Intercontinental Cup (1960–2004)

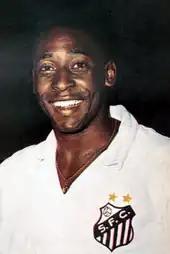
Pelé is the all-time top goalscorer in Intercontinental Cup's history with 7 goals in 3 matches

Throughout the history of football, various attempts have been made to organise a tournament that identifies "the best club team in the world" – such as the Football World Championship, the Lipton Trophy, the Copa Rio, the Pequeña Copa del Mundo and the International Soccer League– due to FIFA's lack of interest or inability to organise club competitions, – the Intercontinental Cup is considered by FIFA as the predecessor to the FIFA Club World Cup, which was held for the first time in 2000.